Nikolay Boshnakov

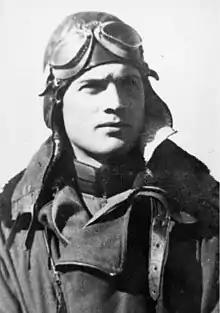
Bosh02 copy

Nikolay Stoyanov Boshnakov (Bulgarian: Николай Стоянов Бошнаков) (3 April 1911 – 16 August 1948) was a Bulgarian officer and fighter pilot who fought in World War II.